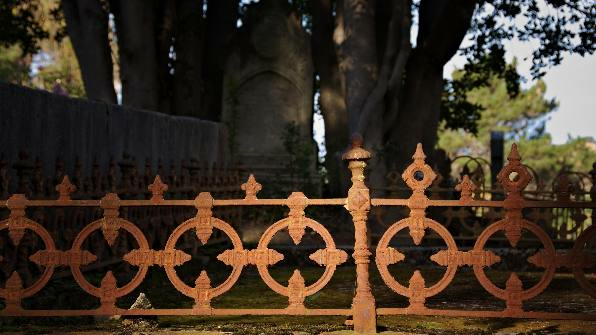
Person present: No